Karikala

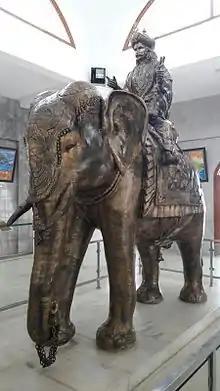
Bronze statue of Karikāla Chōḻaṉ

Karikala, often referred to as Karikala the Great, was a Tamil Emperor of the Early Cholas of the Chola dynasty who ruled ancient Tamilakam (Modern day Tamil Nadu in Southern India) from Uraiyur. He is credited with the construction of the flood banks of the river Kaveri and conquest of Tamilakam, Andhra and Sri Lanka. He is recognised as the greatest of the Early Cholas. In Thiruvalangadu plates of Rajendra Chola I, Medieval Tamil Cholas listed Karikala Chola as one of their ancestors. Several Telugu dynasties also claimed descendant from Karikala.